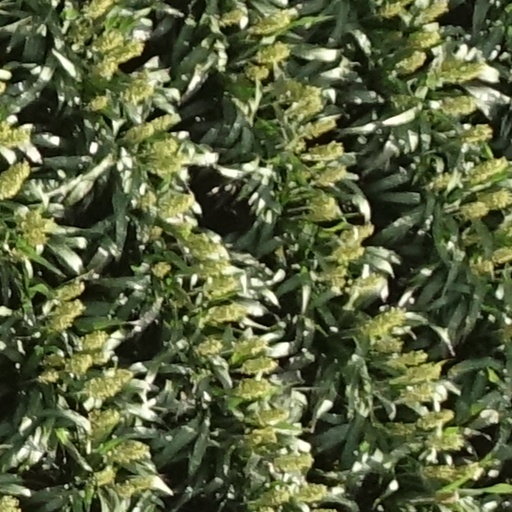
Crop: sorghum